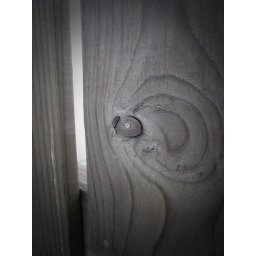
Pinhole shot of a knot on the fence around our house on a rainy day.